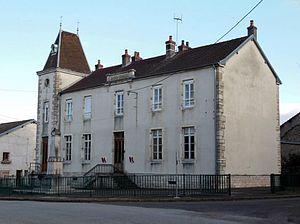
Mairie, Rue du Bois, à Brans (Jura).
Brans est une commune française située dans le département du Jura, en région Bourgogne-Franche-Comté.